Aló Ciudadano

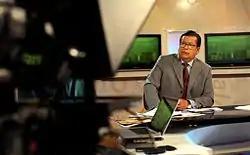
Host Leopoldo Castillo at Aló Ciudadano studios.

"Aló Ciudadano" was hosted by Leopoldo Castillo and co-hosted by journalist Sheila Chang Montero, Maria Alejandra Trujillo and Pedro Pablo Peñaloza.